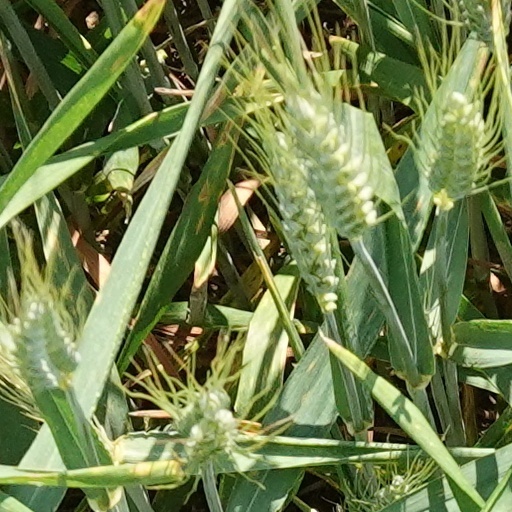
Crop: wheat